The Better Half (2017 TV series)

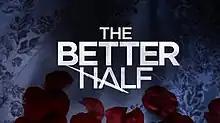
Title card

The Better Half is a 2017 Philippine television drama series broadcast by ABS-CBN. Directed by Jeffrey R. Jeturian and Topel Lee, it stars Shaina Magdayao, Carlo Aquino, JC de Vera and Denise Laurel. It aired on the network's Kapamilya Gold line up and worldwide on TFC from February 13 to September 8, 2017, replacing "Doble Kara" and was replaced by "The Promise of Forever".